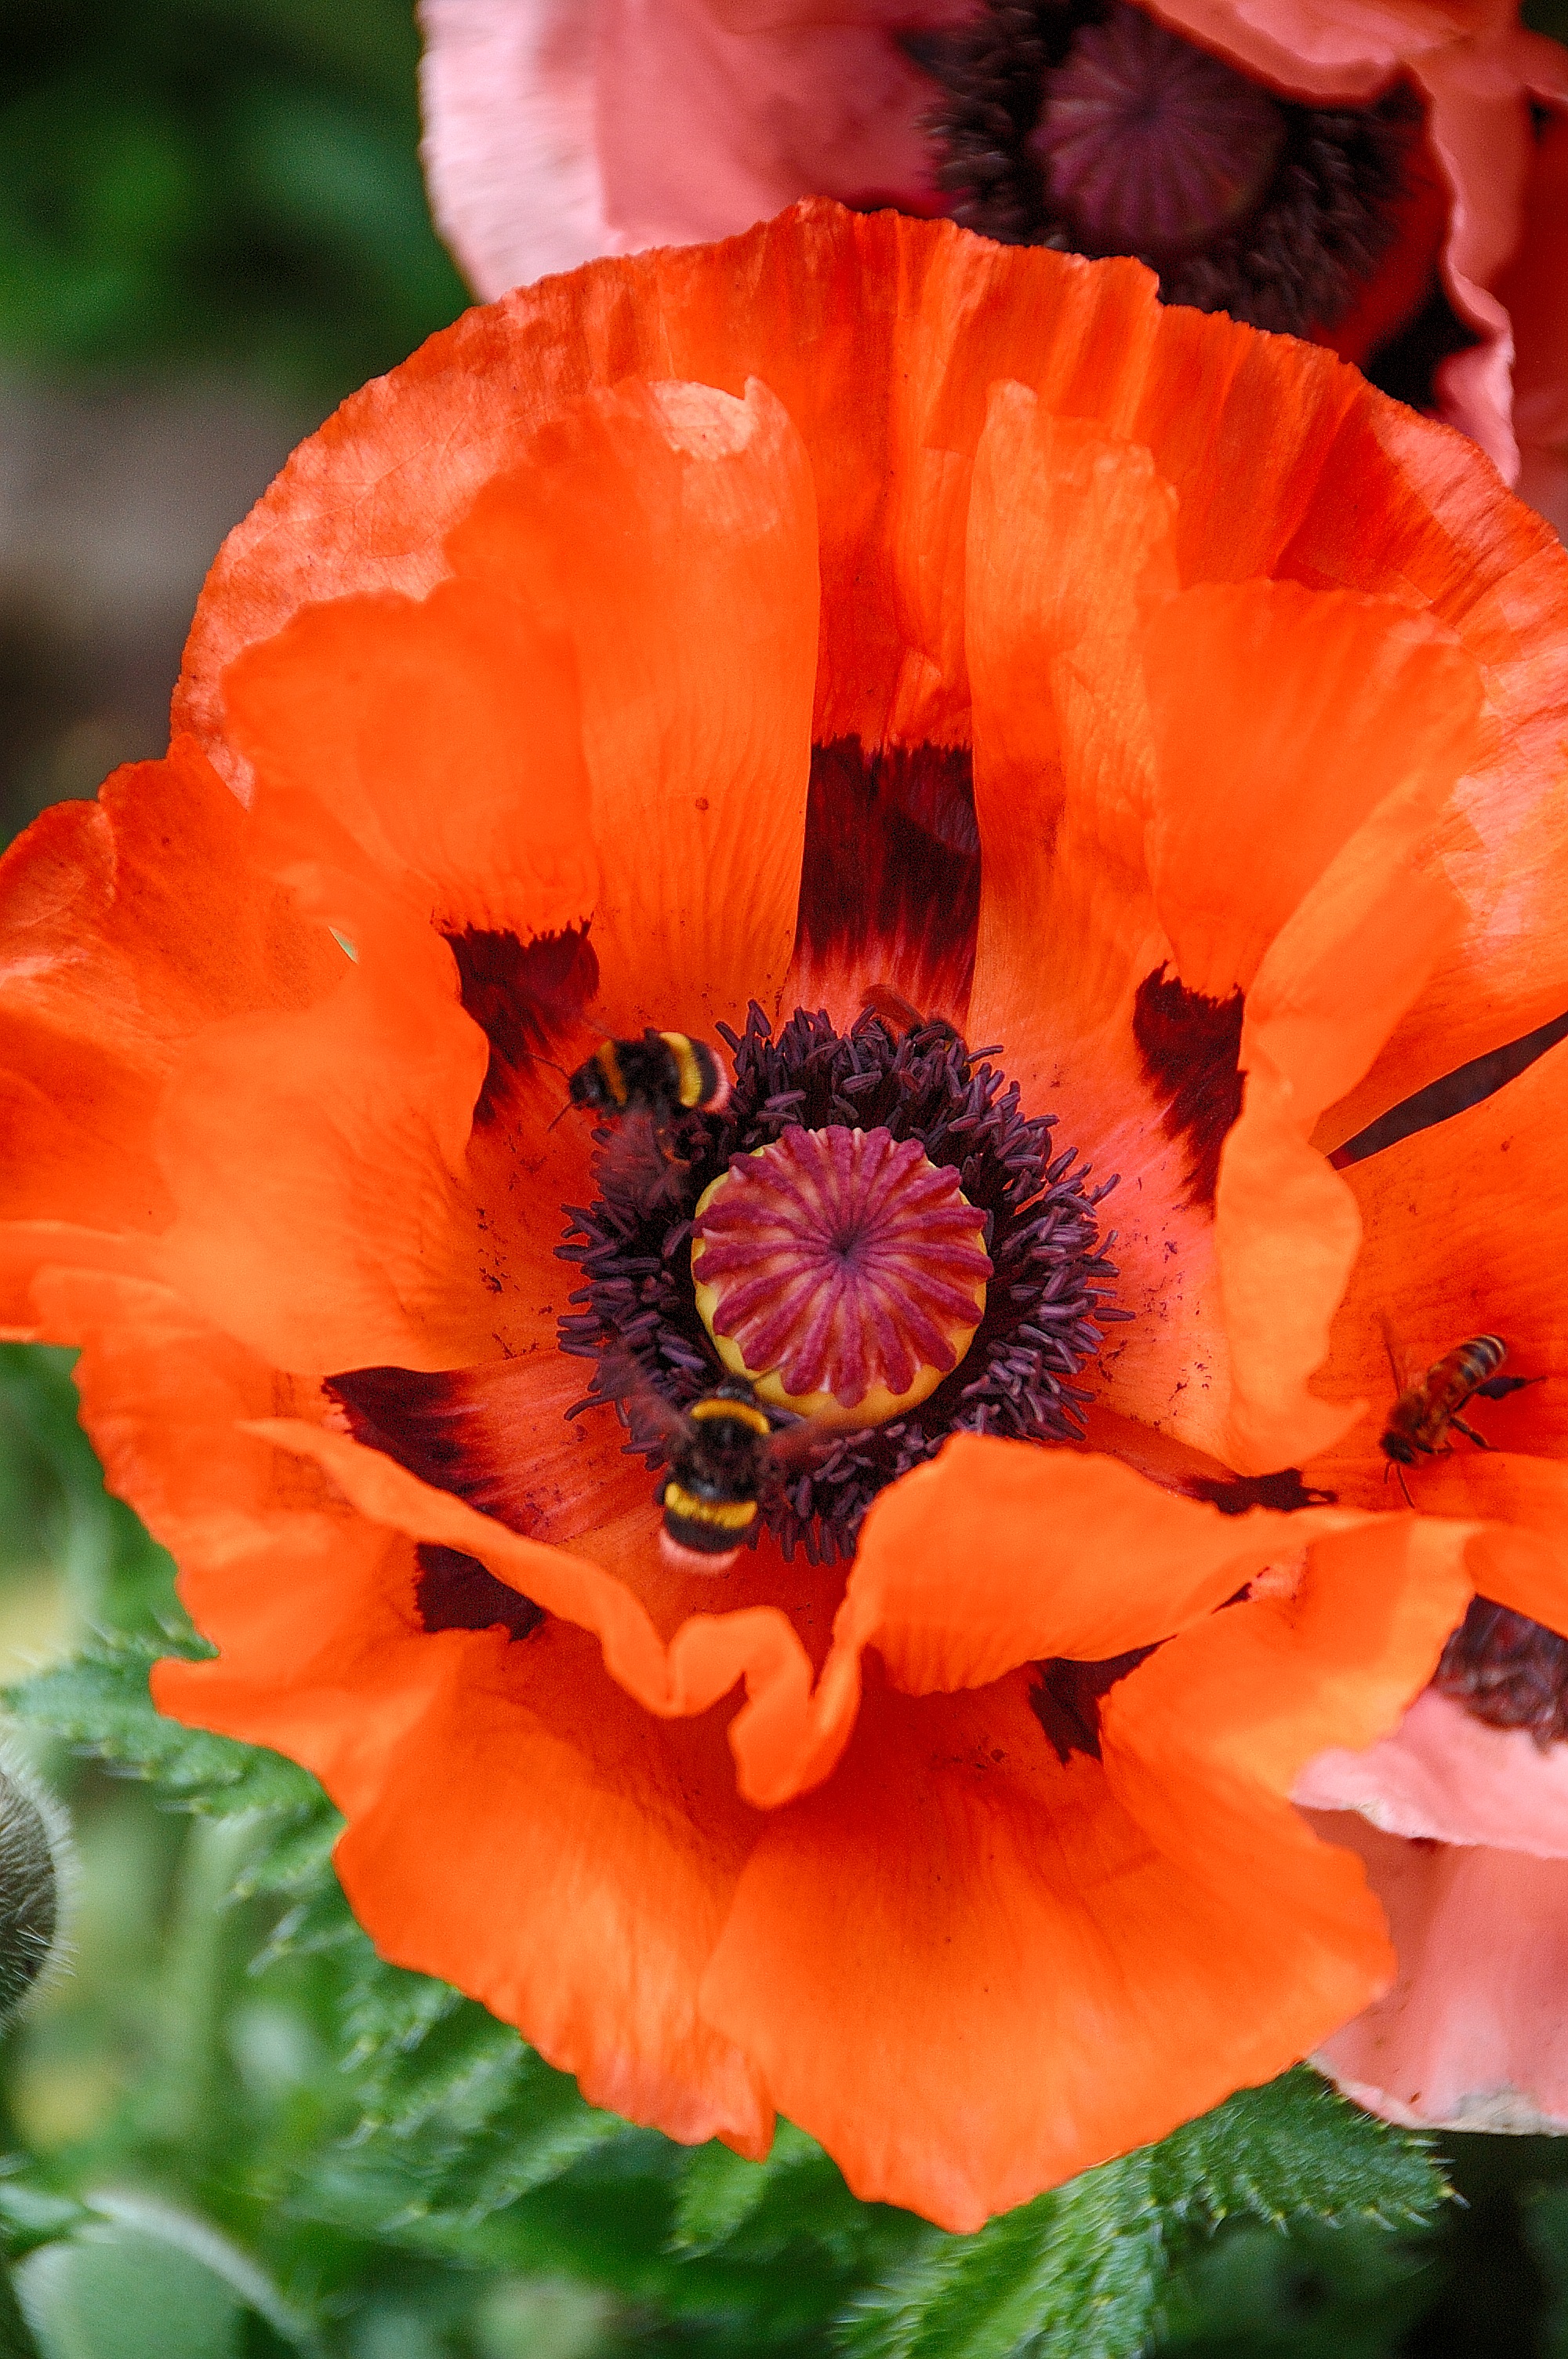
nature, plant, flower, petal, red, insect, botany, flora, bee, poppy, coquelicot, macro photography, flowering plant, land plant, poppy family